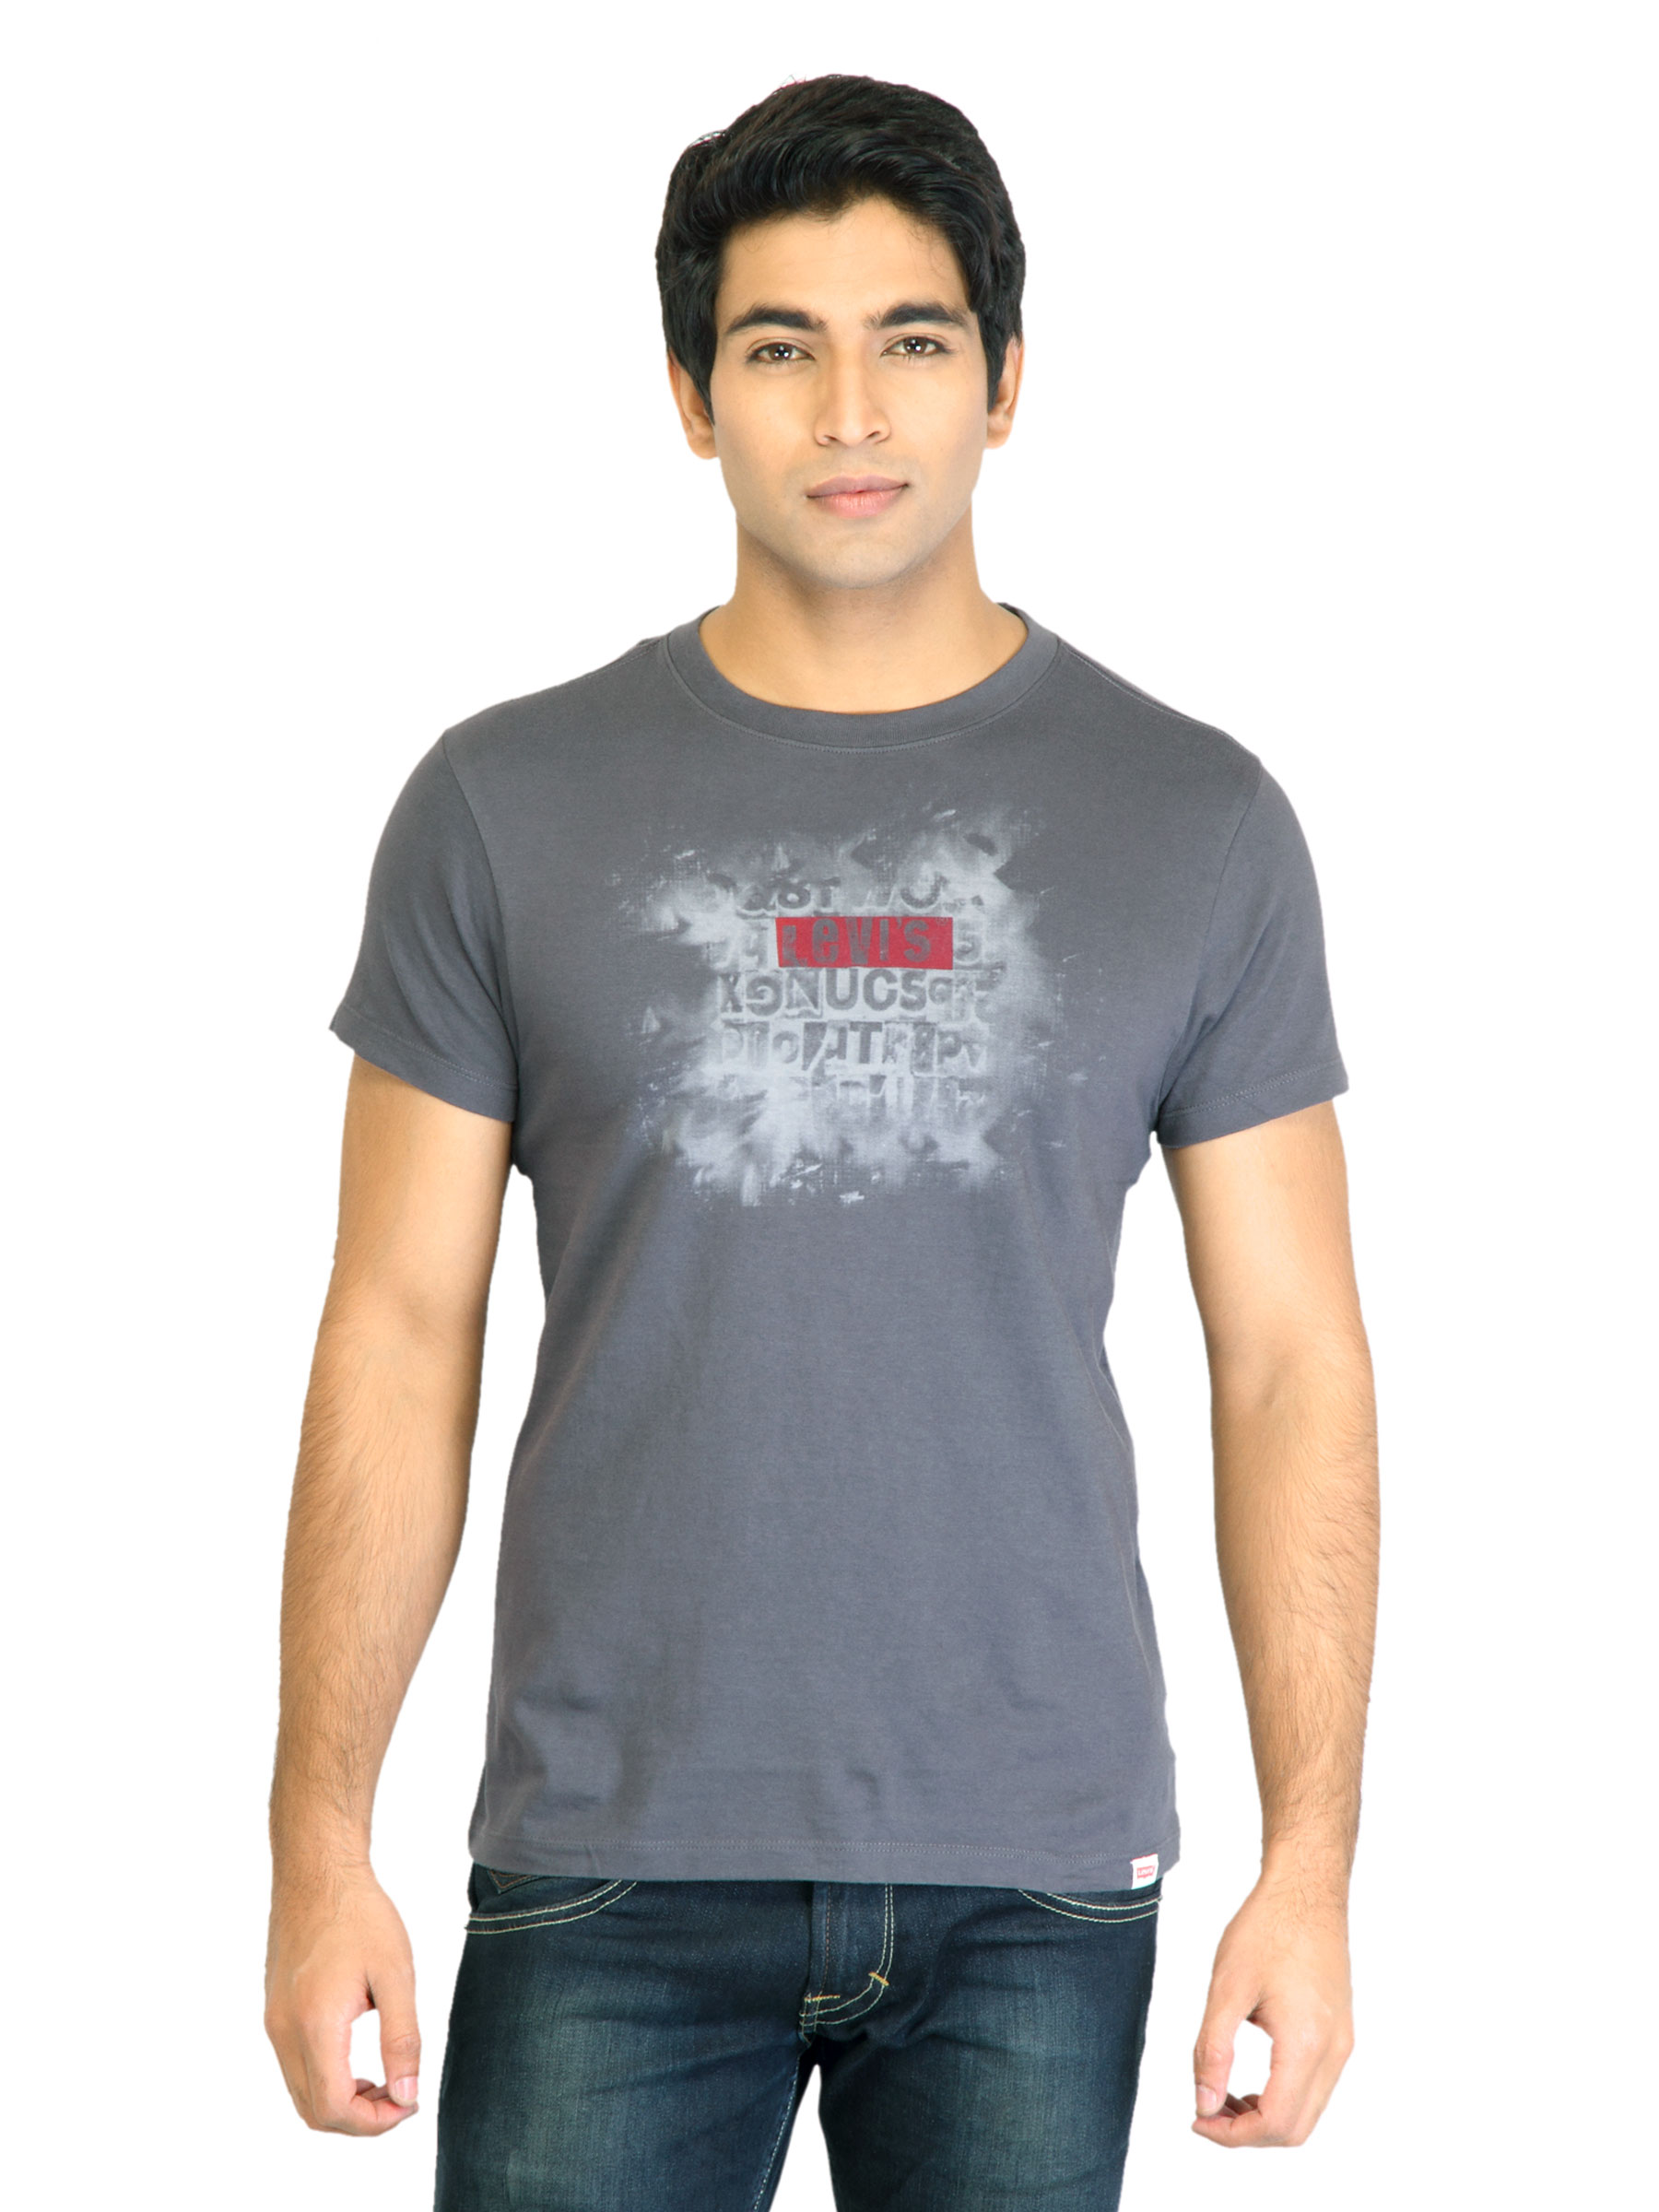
Levi's Men Printed Grey Tshirts
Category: Apparel / Topwear / Tshirts
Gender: Men
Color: Grey
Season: Fall 2011
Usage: Casual